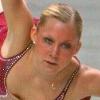
Age: 18